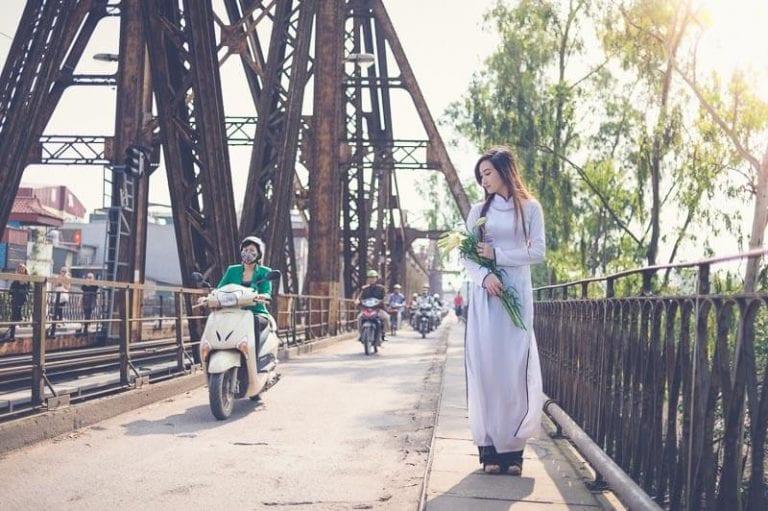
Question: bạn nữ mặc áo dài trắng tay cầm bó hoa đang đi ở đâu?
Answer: đang đi trên một cây cầu ven một con đường sắt